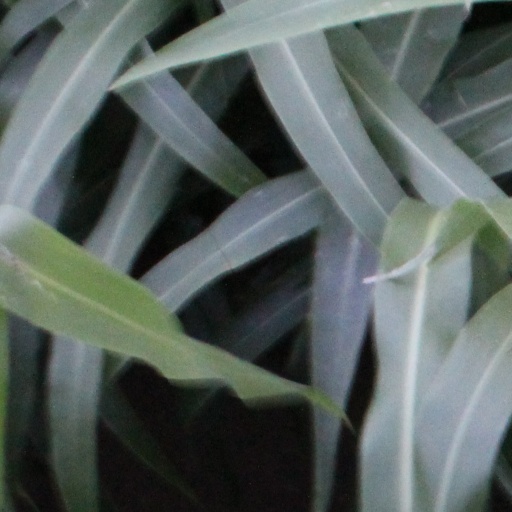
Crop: sorghum